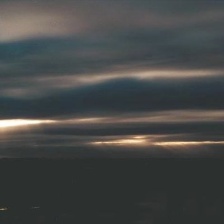
Cloud type: Stratocumulus